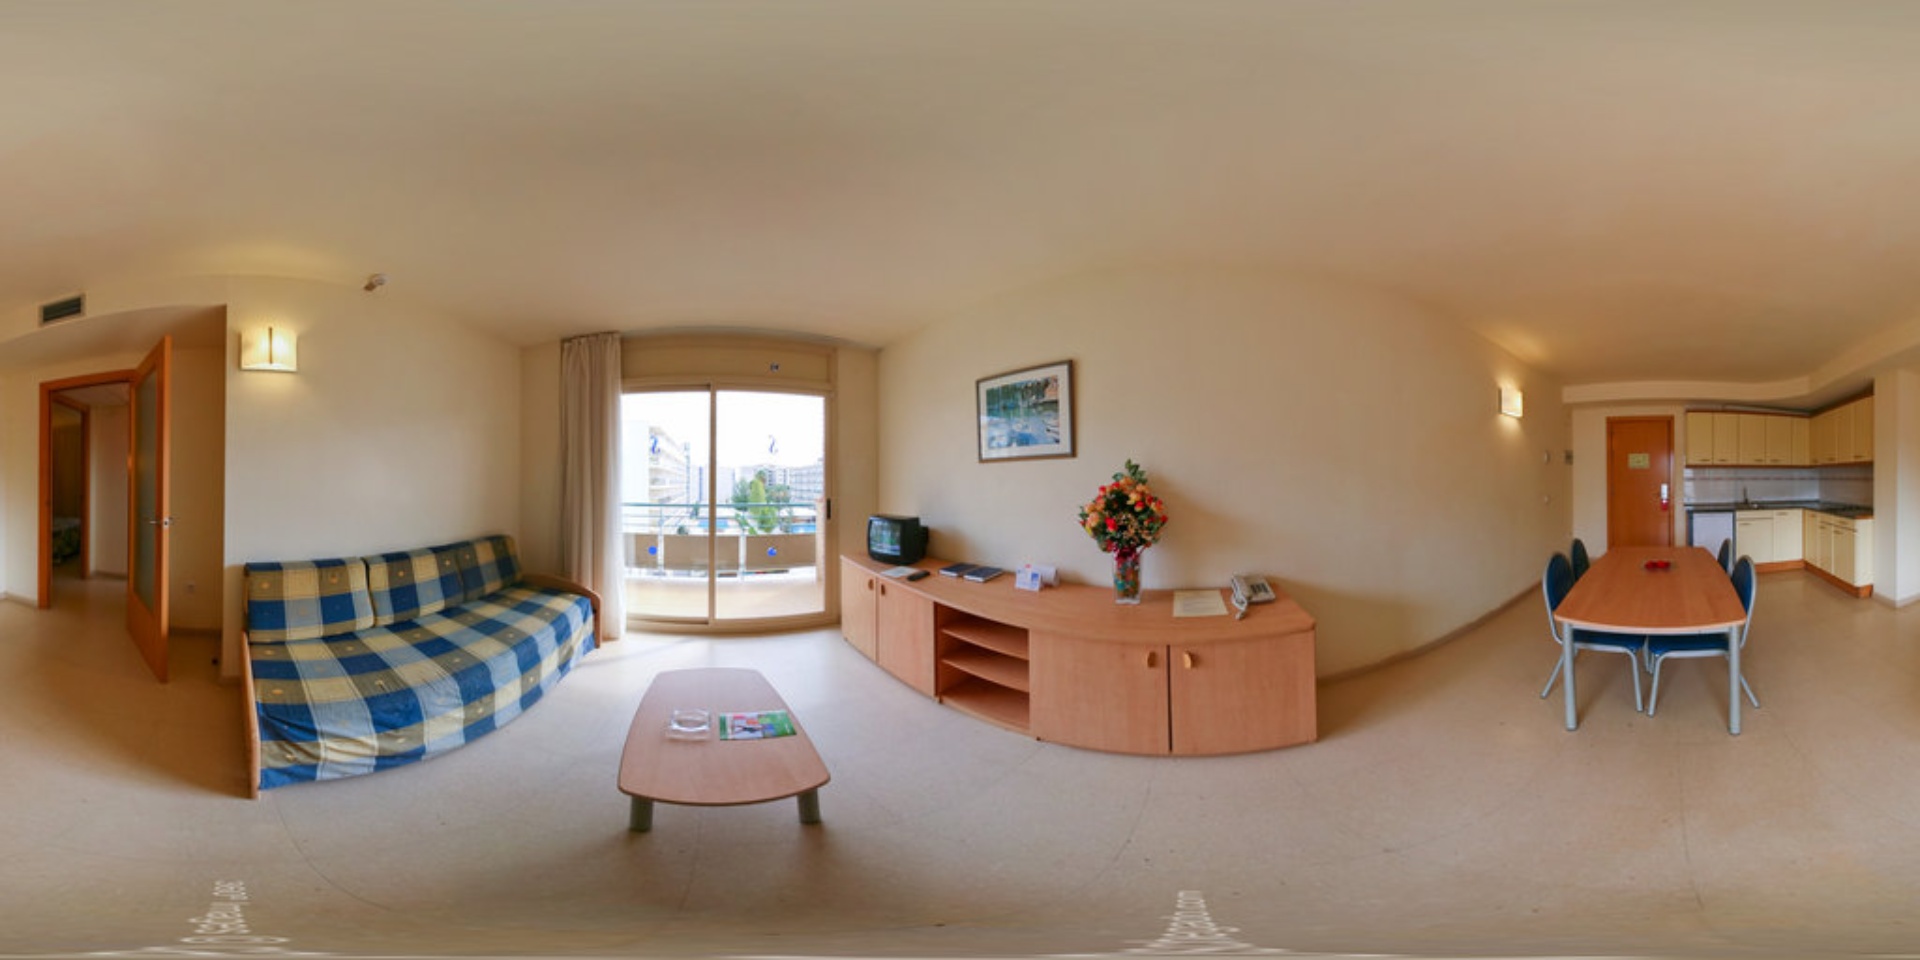
Referred object: the vase of flowers on the cabinet

Referred object: turn left to find the sofa

Referred object: the coffee table opposite the sofa